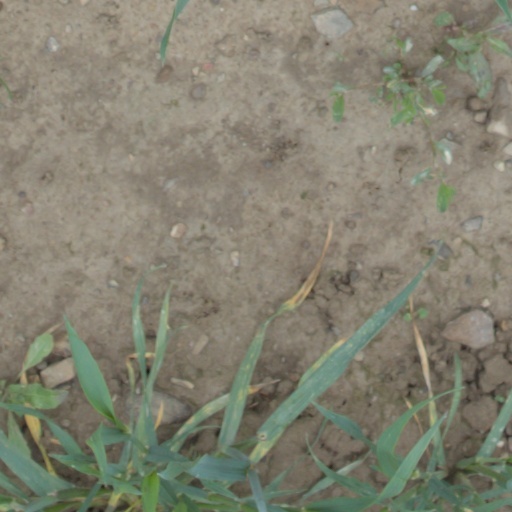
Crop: wheat